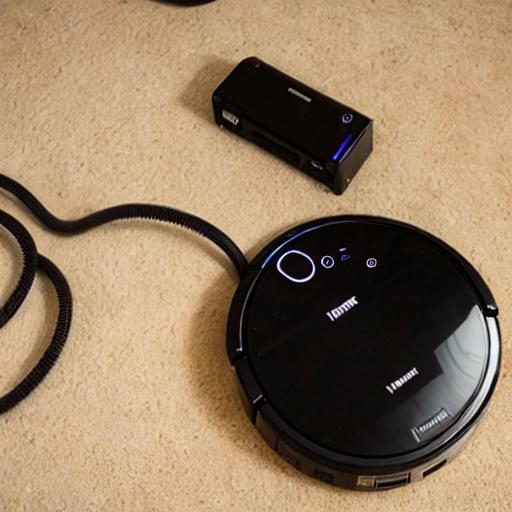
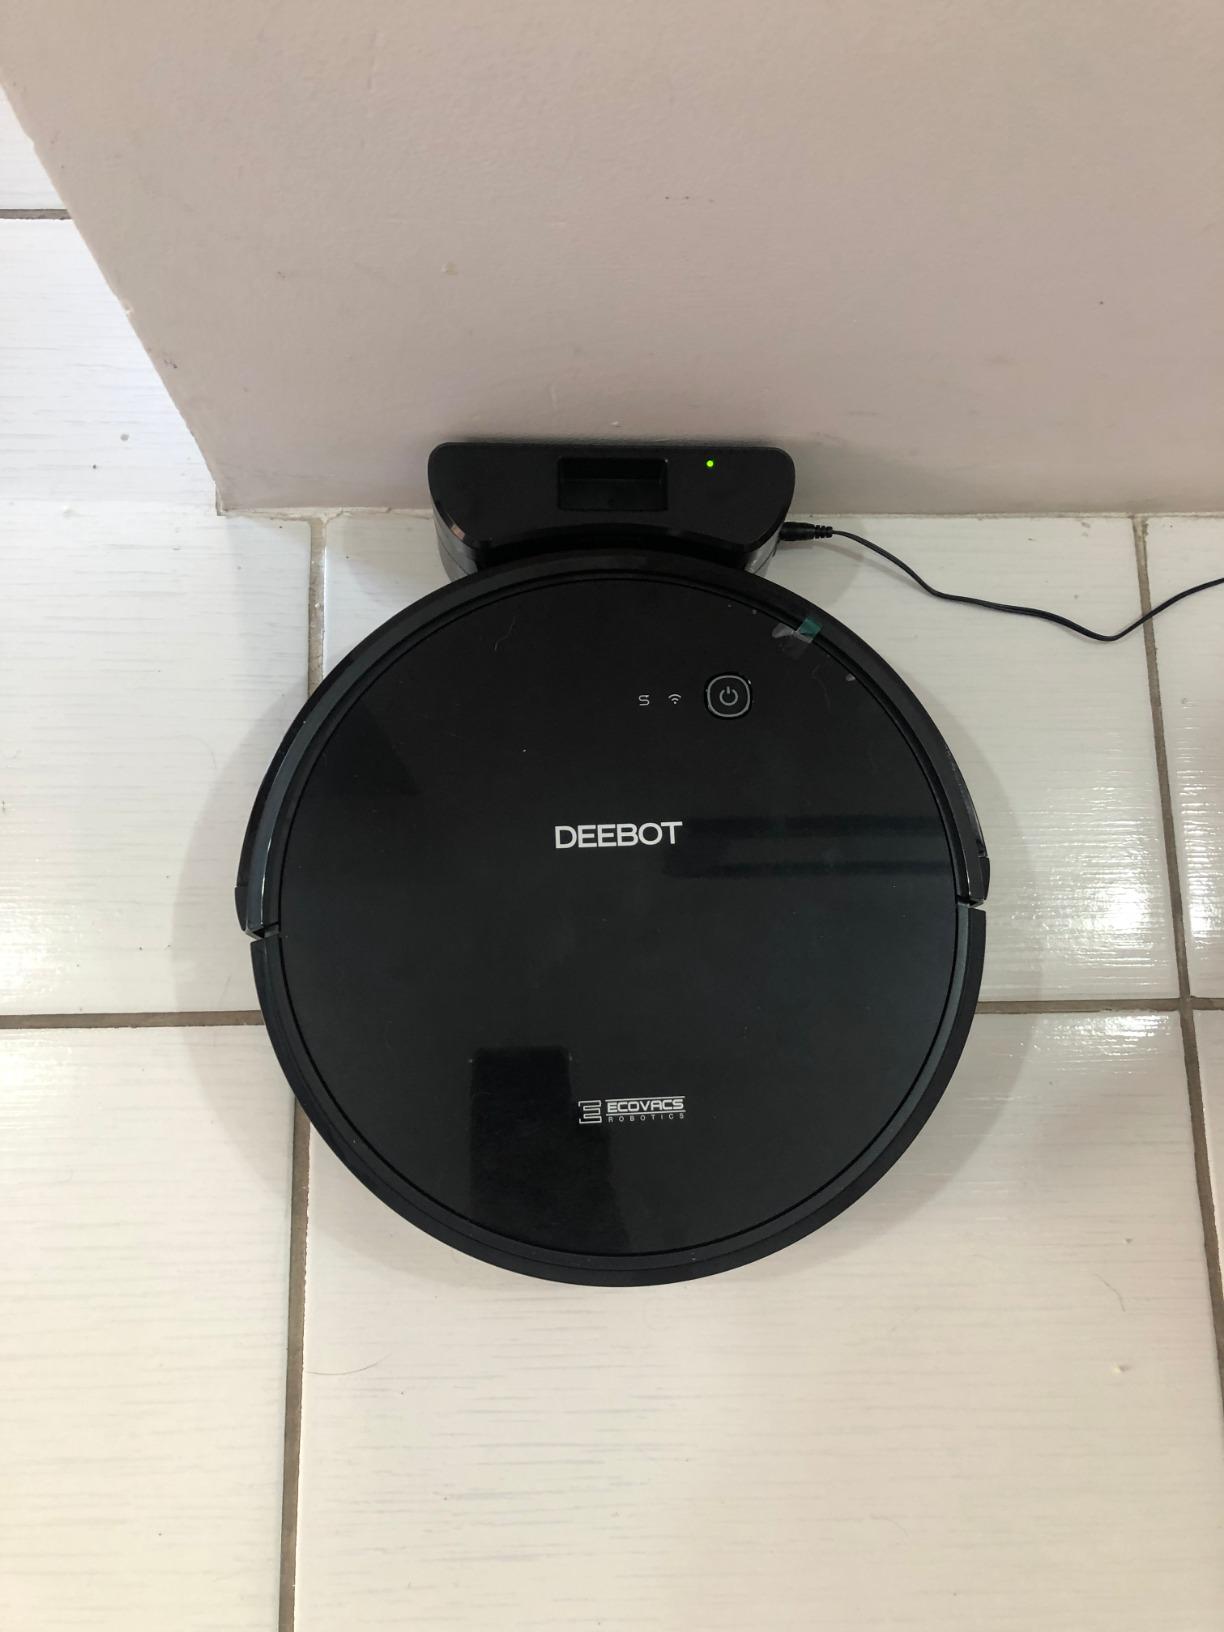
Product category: items_vacuum
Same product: no